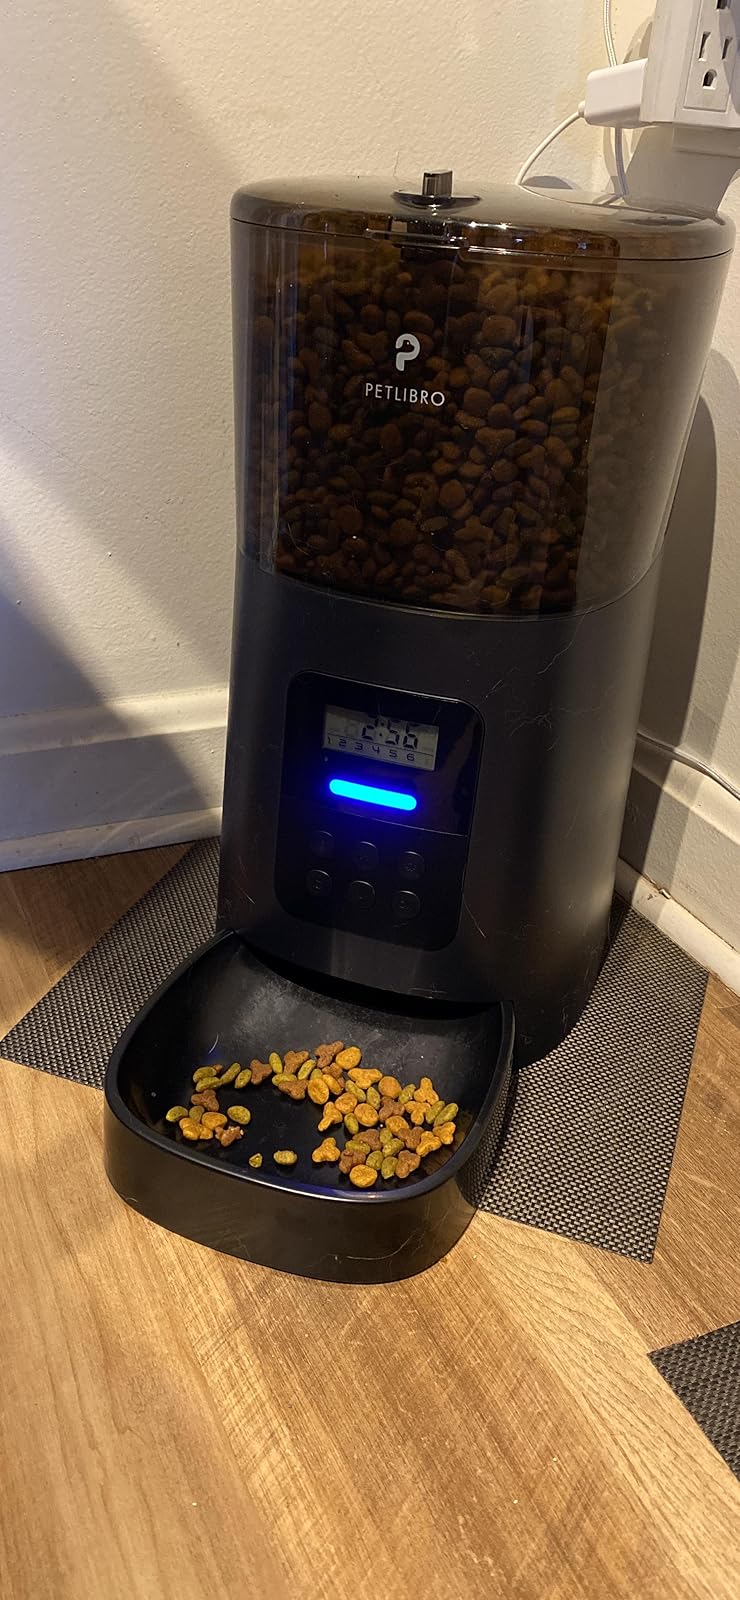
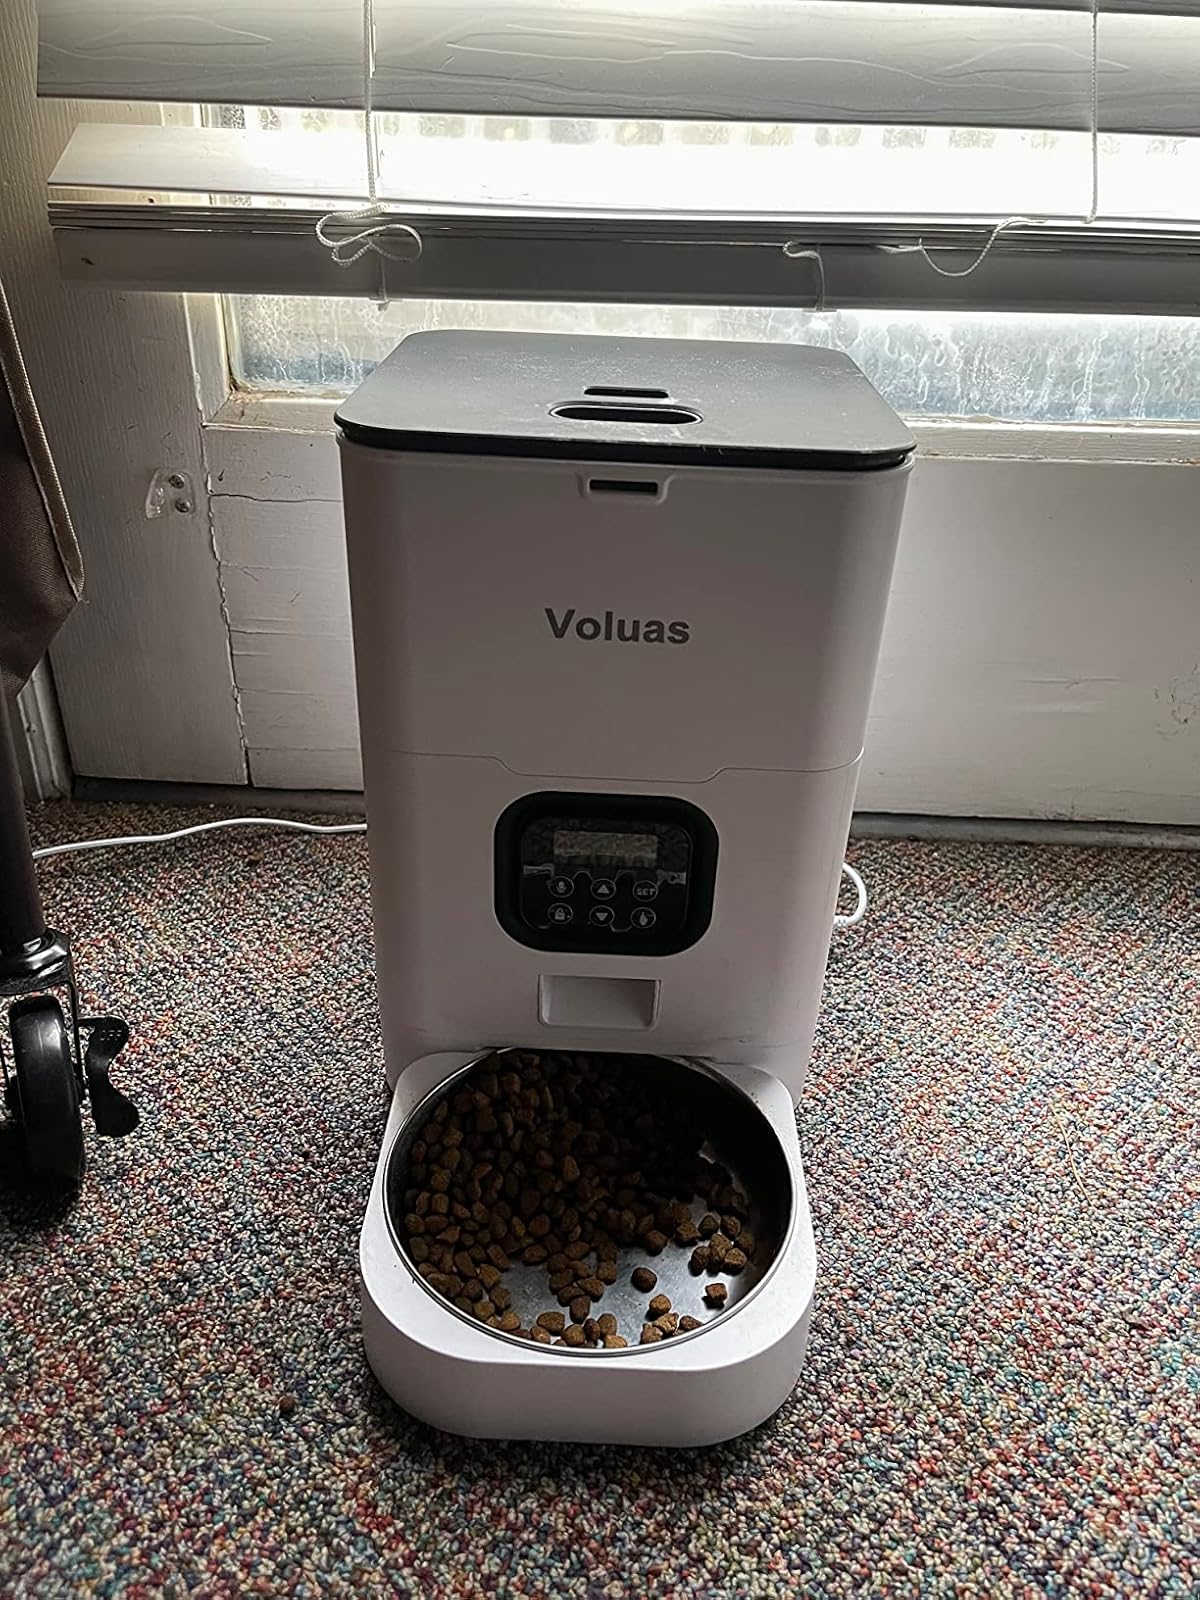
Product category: items_feeder
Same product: no